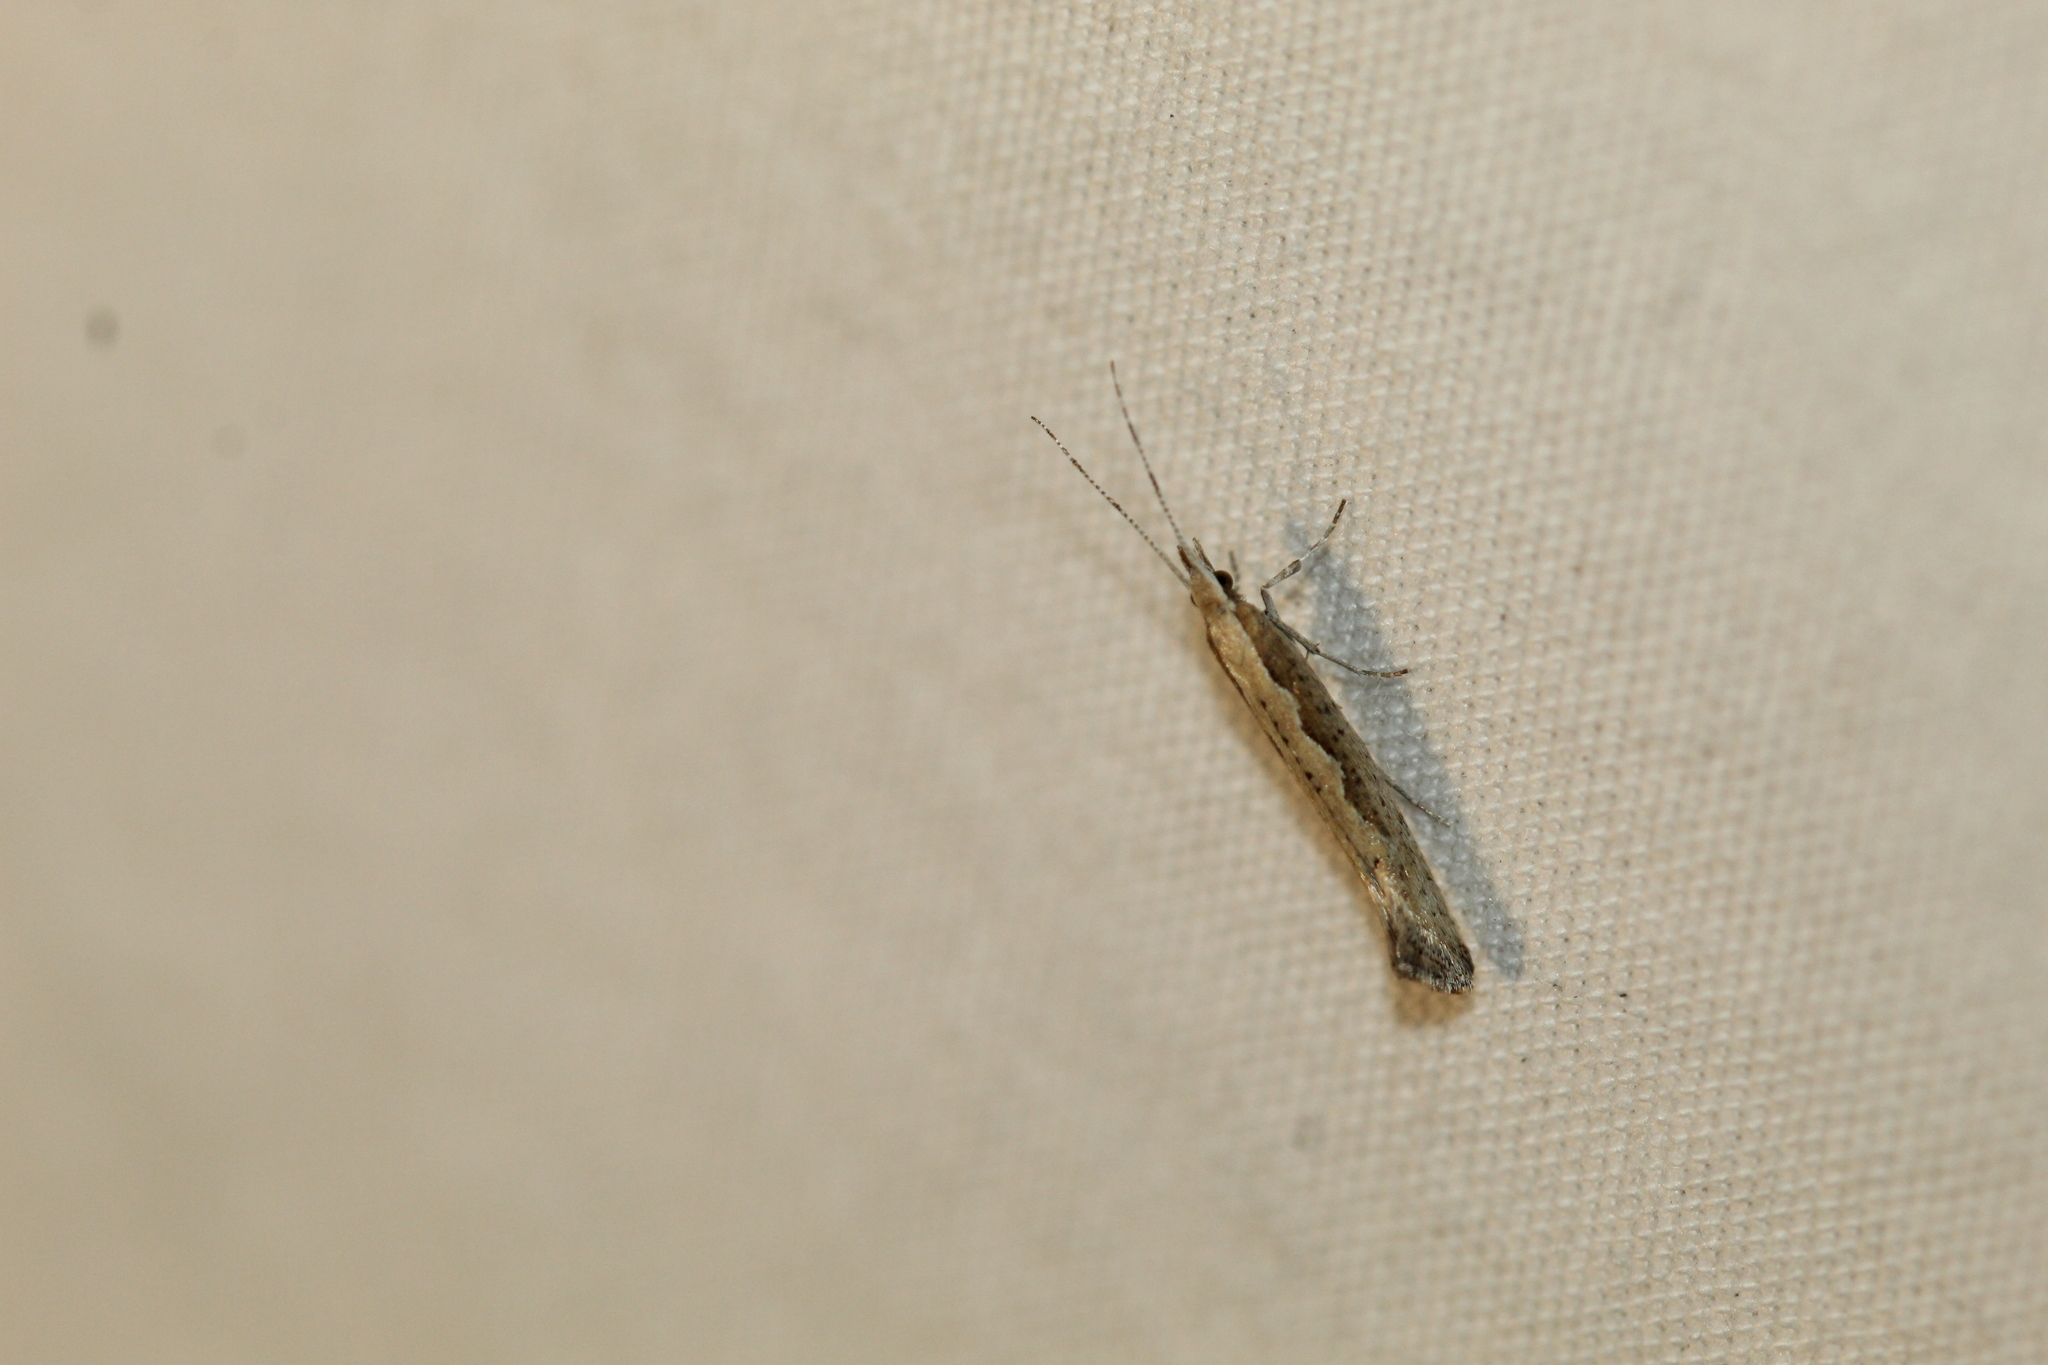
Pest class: diamondback_moth